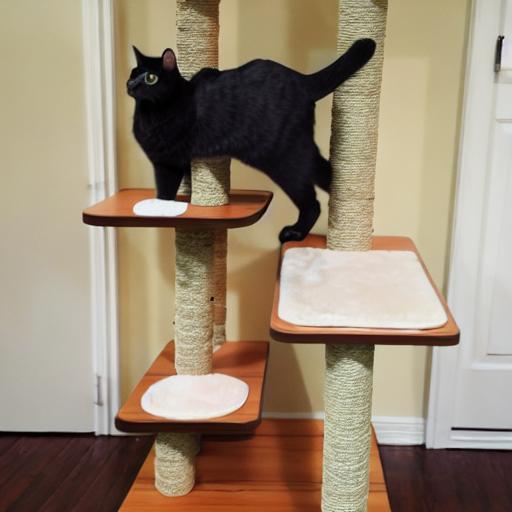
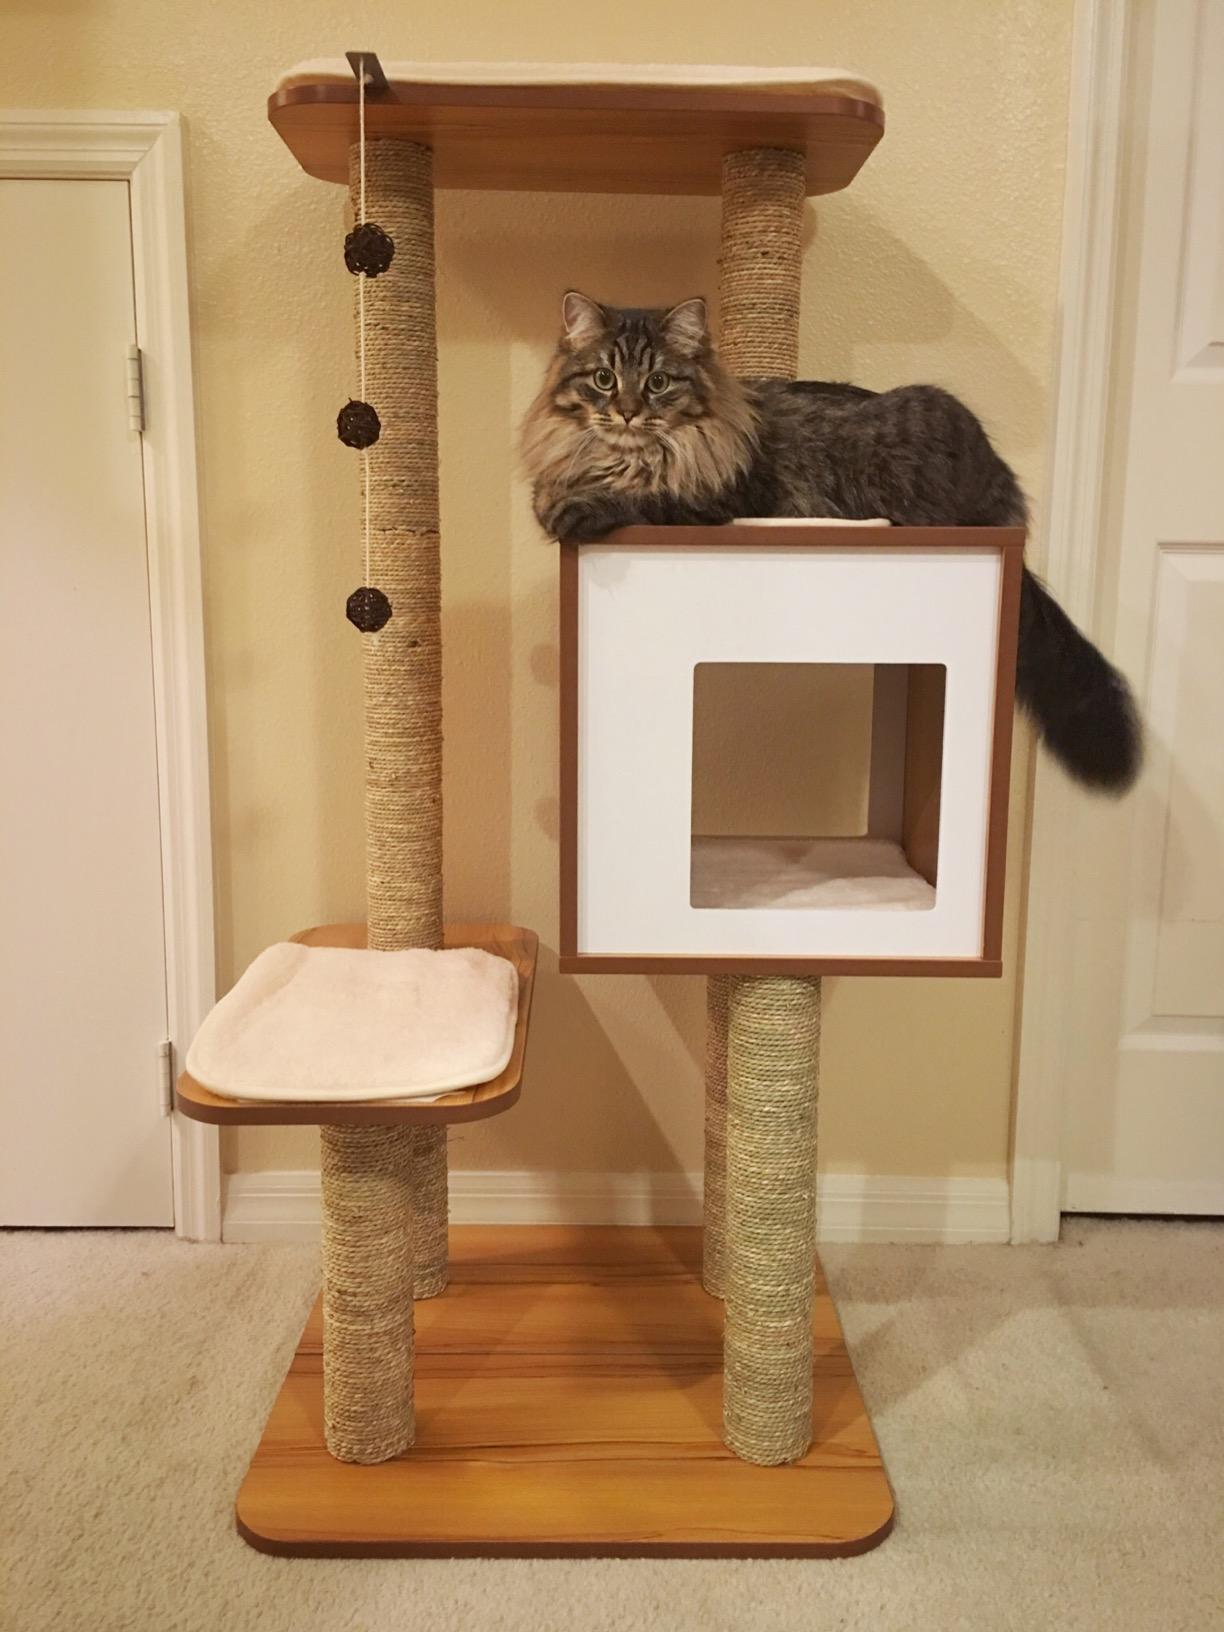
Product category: items_cat tree
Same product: no